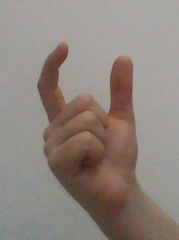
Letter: nun